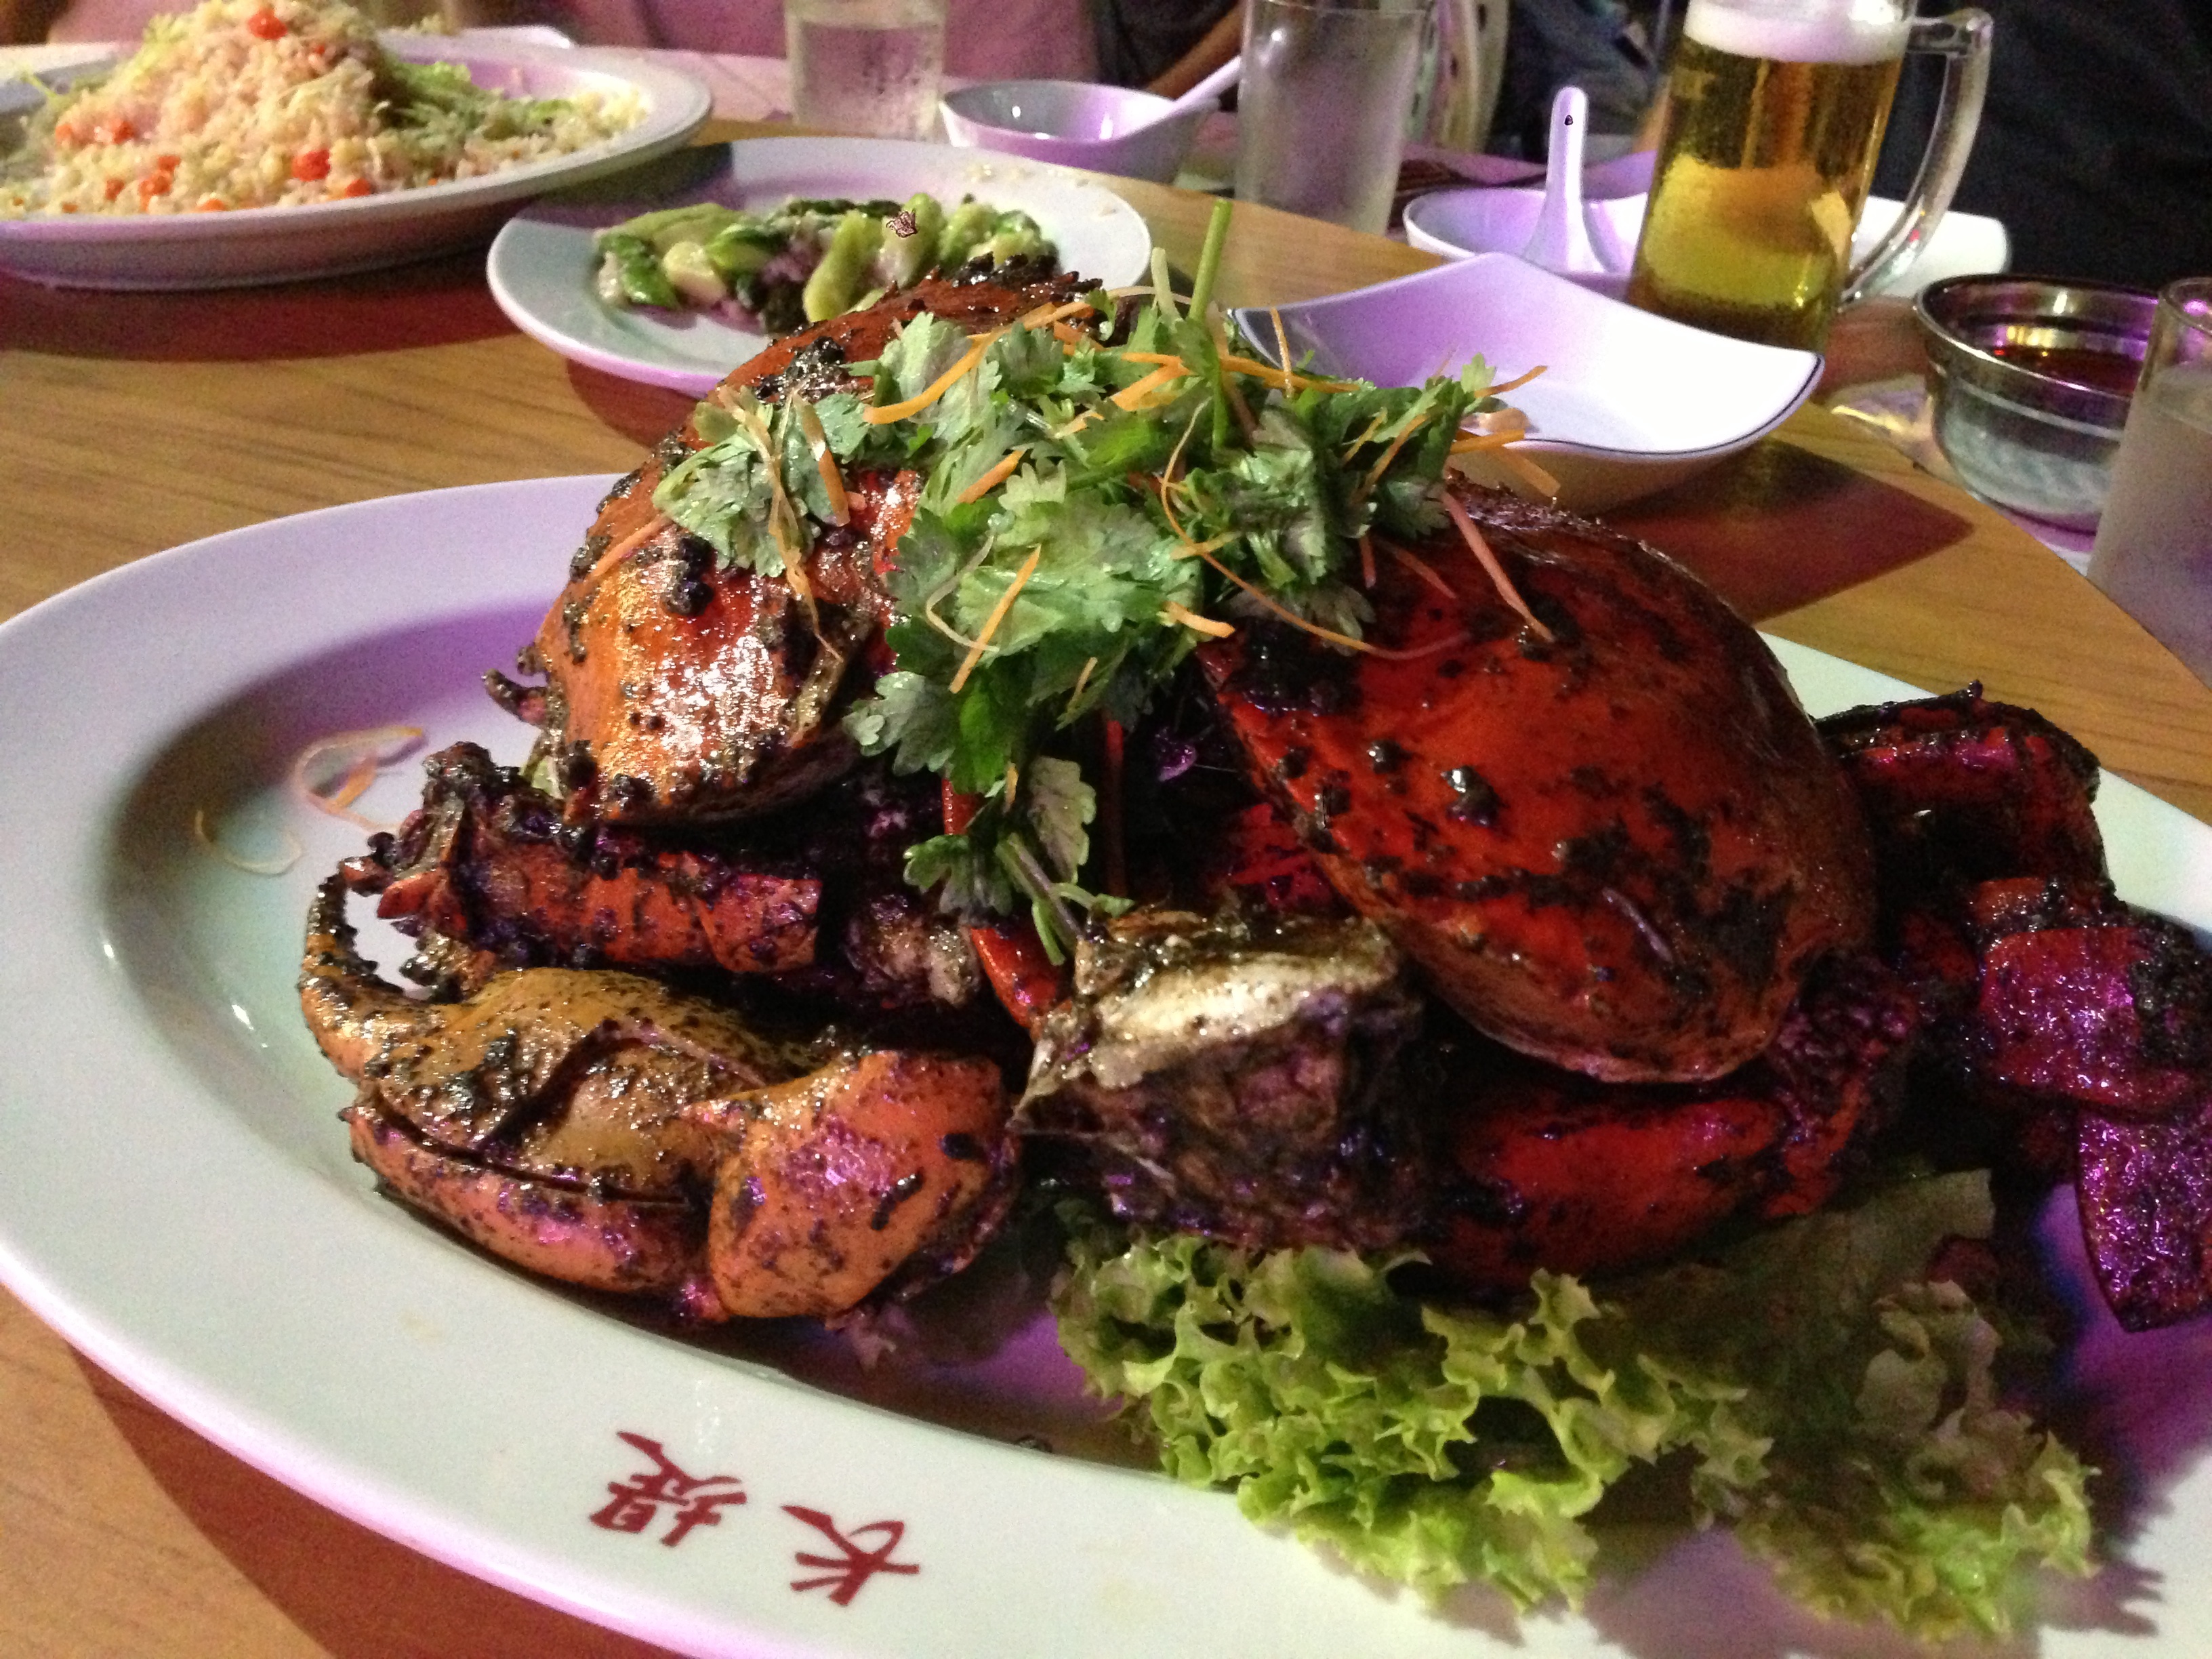
restaurant, dish, meal, food, produce, seafood, meat, lunch, cuisine, steak, crab, dinner, supper, brunch